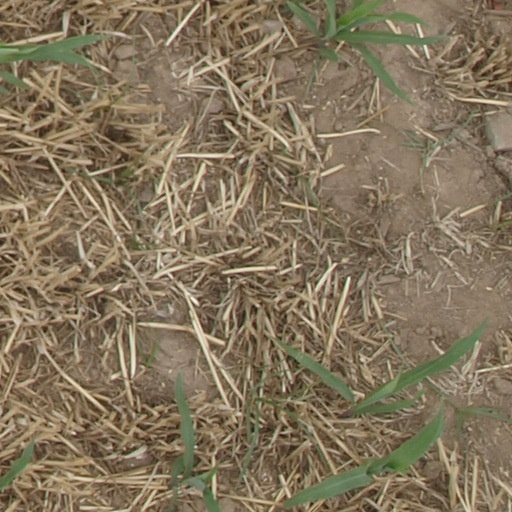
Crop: maize; corn